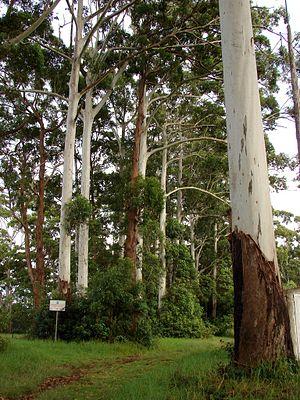
Eucalyptus grandis dit gommier rose est un arbre originaire d'Australie.